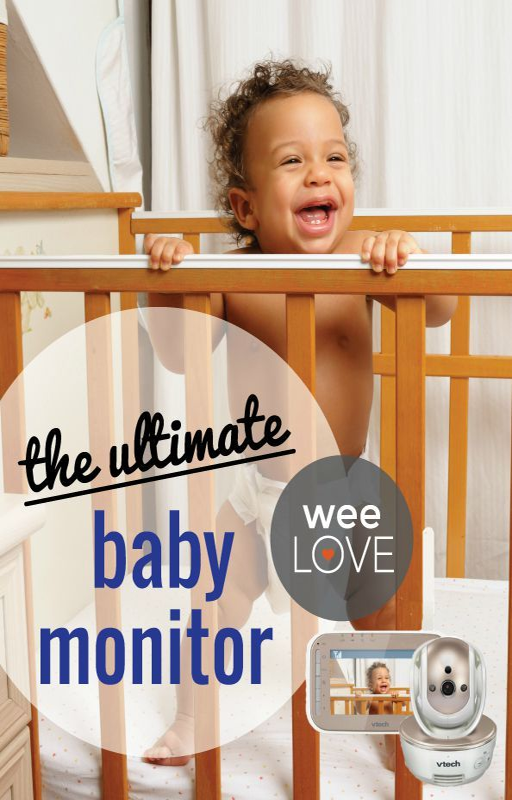
person , scan and zoom to check on baby without awaking them in the middle of the night or nap time .